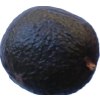
Label: black_avocado